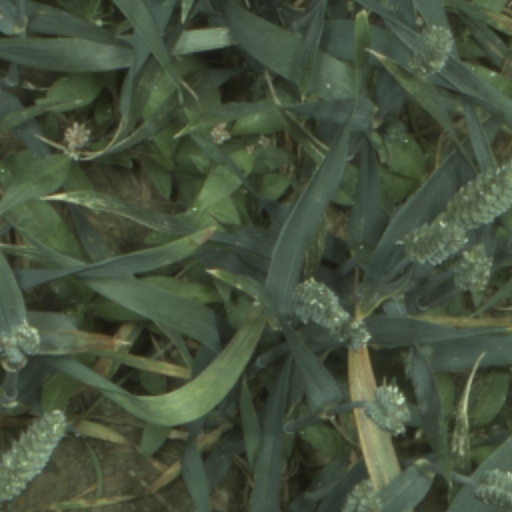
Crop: wheat